Lord Edgware Dies

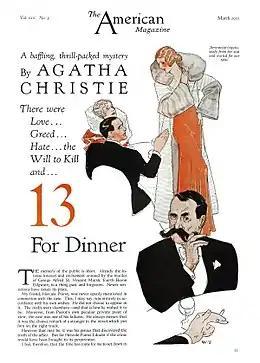
Weldon Trench illustrated the first appearance of the novel in "The American Magazine" (March 1933)

Reginald Campbell Thompson (21 August 1876 – 23 May 1941), married to Barbara, was an eminent British archaeologist and the second expedition leader to employ Christie's husband Max Mallowan to work on one of his digs. The offer of work came in 1930 when Mallowan's employer, Leonard Woolley, was proving difficult over his proposed marriage to Agatha and their wish that she should join her husband on the dig at Ur although the real opposition came from Leonard Woolley's difficult wife, Katharine (see the dedication to "The Thirteen Problems"). Thompson's dig was at Nineveh and Max joined the team there in September 1931 followed the next month by Agatha. The invitation was only confirmed after the Mallowans had joined Thompson for a weekend in the country near Oxford where they were subjected to a cross-country scramble on "the wettest day possible over rough country" followed by another test to ensure that neither Agatha nor Max were fussy eaters. These were to ensure that both could withstand the rigours of a season in the wilds of Iraq. Used to walking over Dartmoor and having a very healthy appetite, Agatha passed the tests with flying colours.